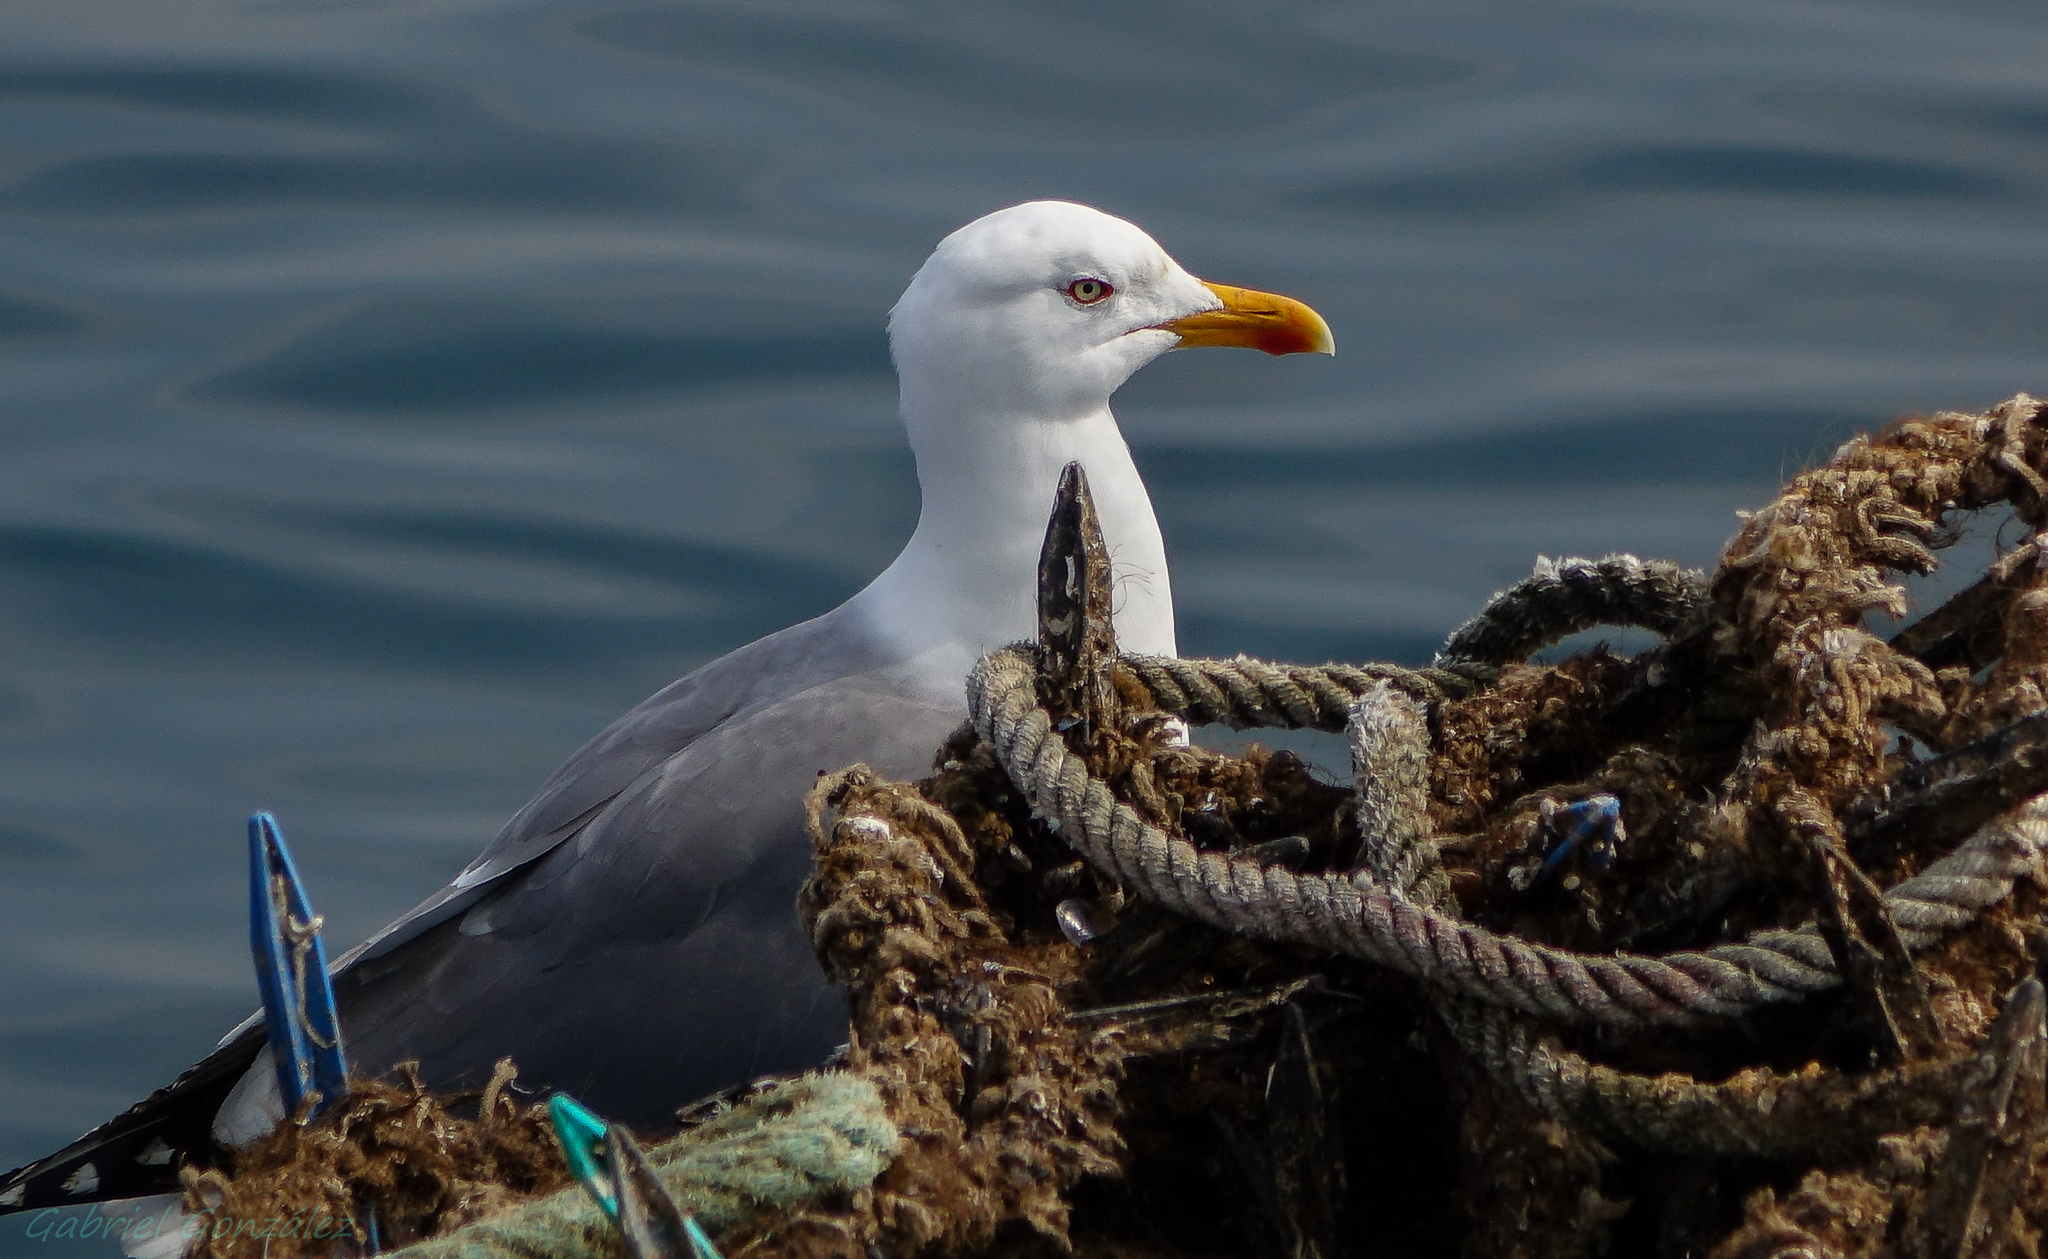
nature, bird, seabird, wildlife, gull, beak, macro, fauna, gulls, animals, vertebrate, naturaleza, albatross, ggl1, gaby1, xovesphoto, animales, sonyrx10, rx10, gphoto, gabrielcorua, xelodegalicia, gaviotas, charadriiformes